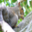
Label: squirrel